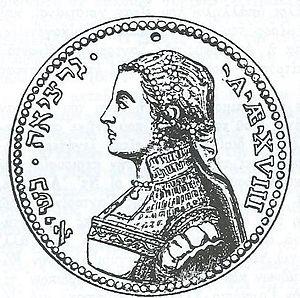
Gracia Nasi ou Beatriz de Luna, ou Doña Gracia, née le 20 juin 1510 à Lisbonne et morte le 3 novembre 1569, est une figure de la Renaissance, qui géra une immense fortune familiale et prêta de l'argent aux rois, tout en venant activement en aide aux Juifs persécutés à travers l'Europe.